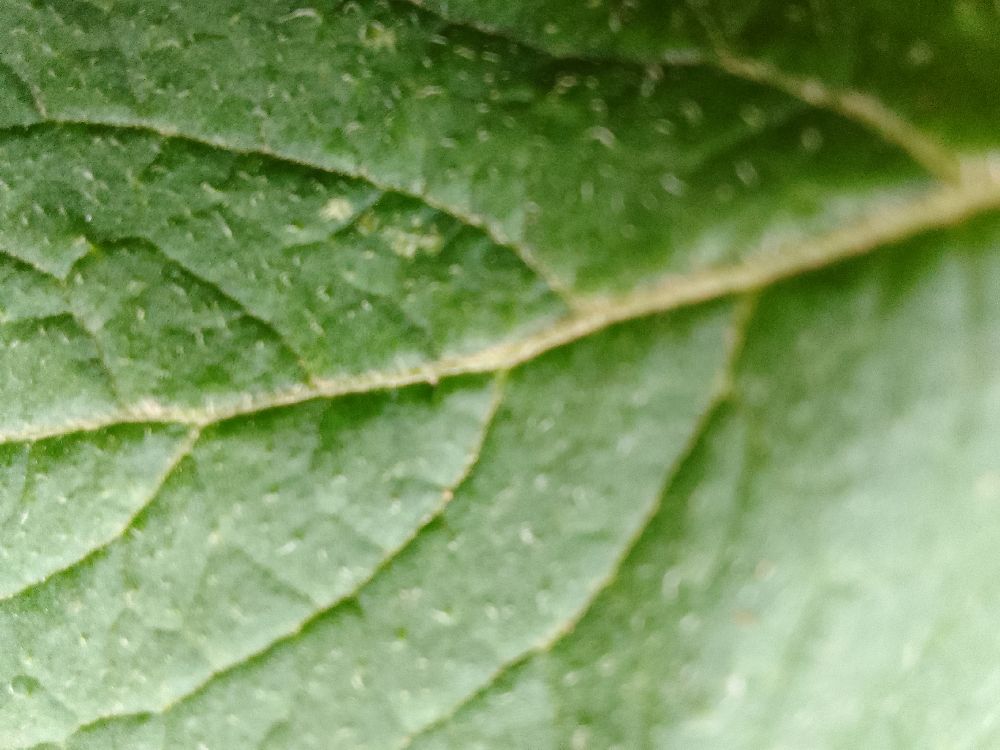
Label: Healthy